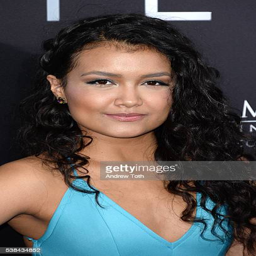
musical artist attends the world premiere at theater